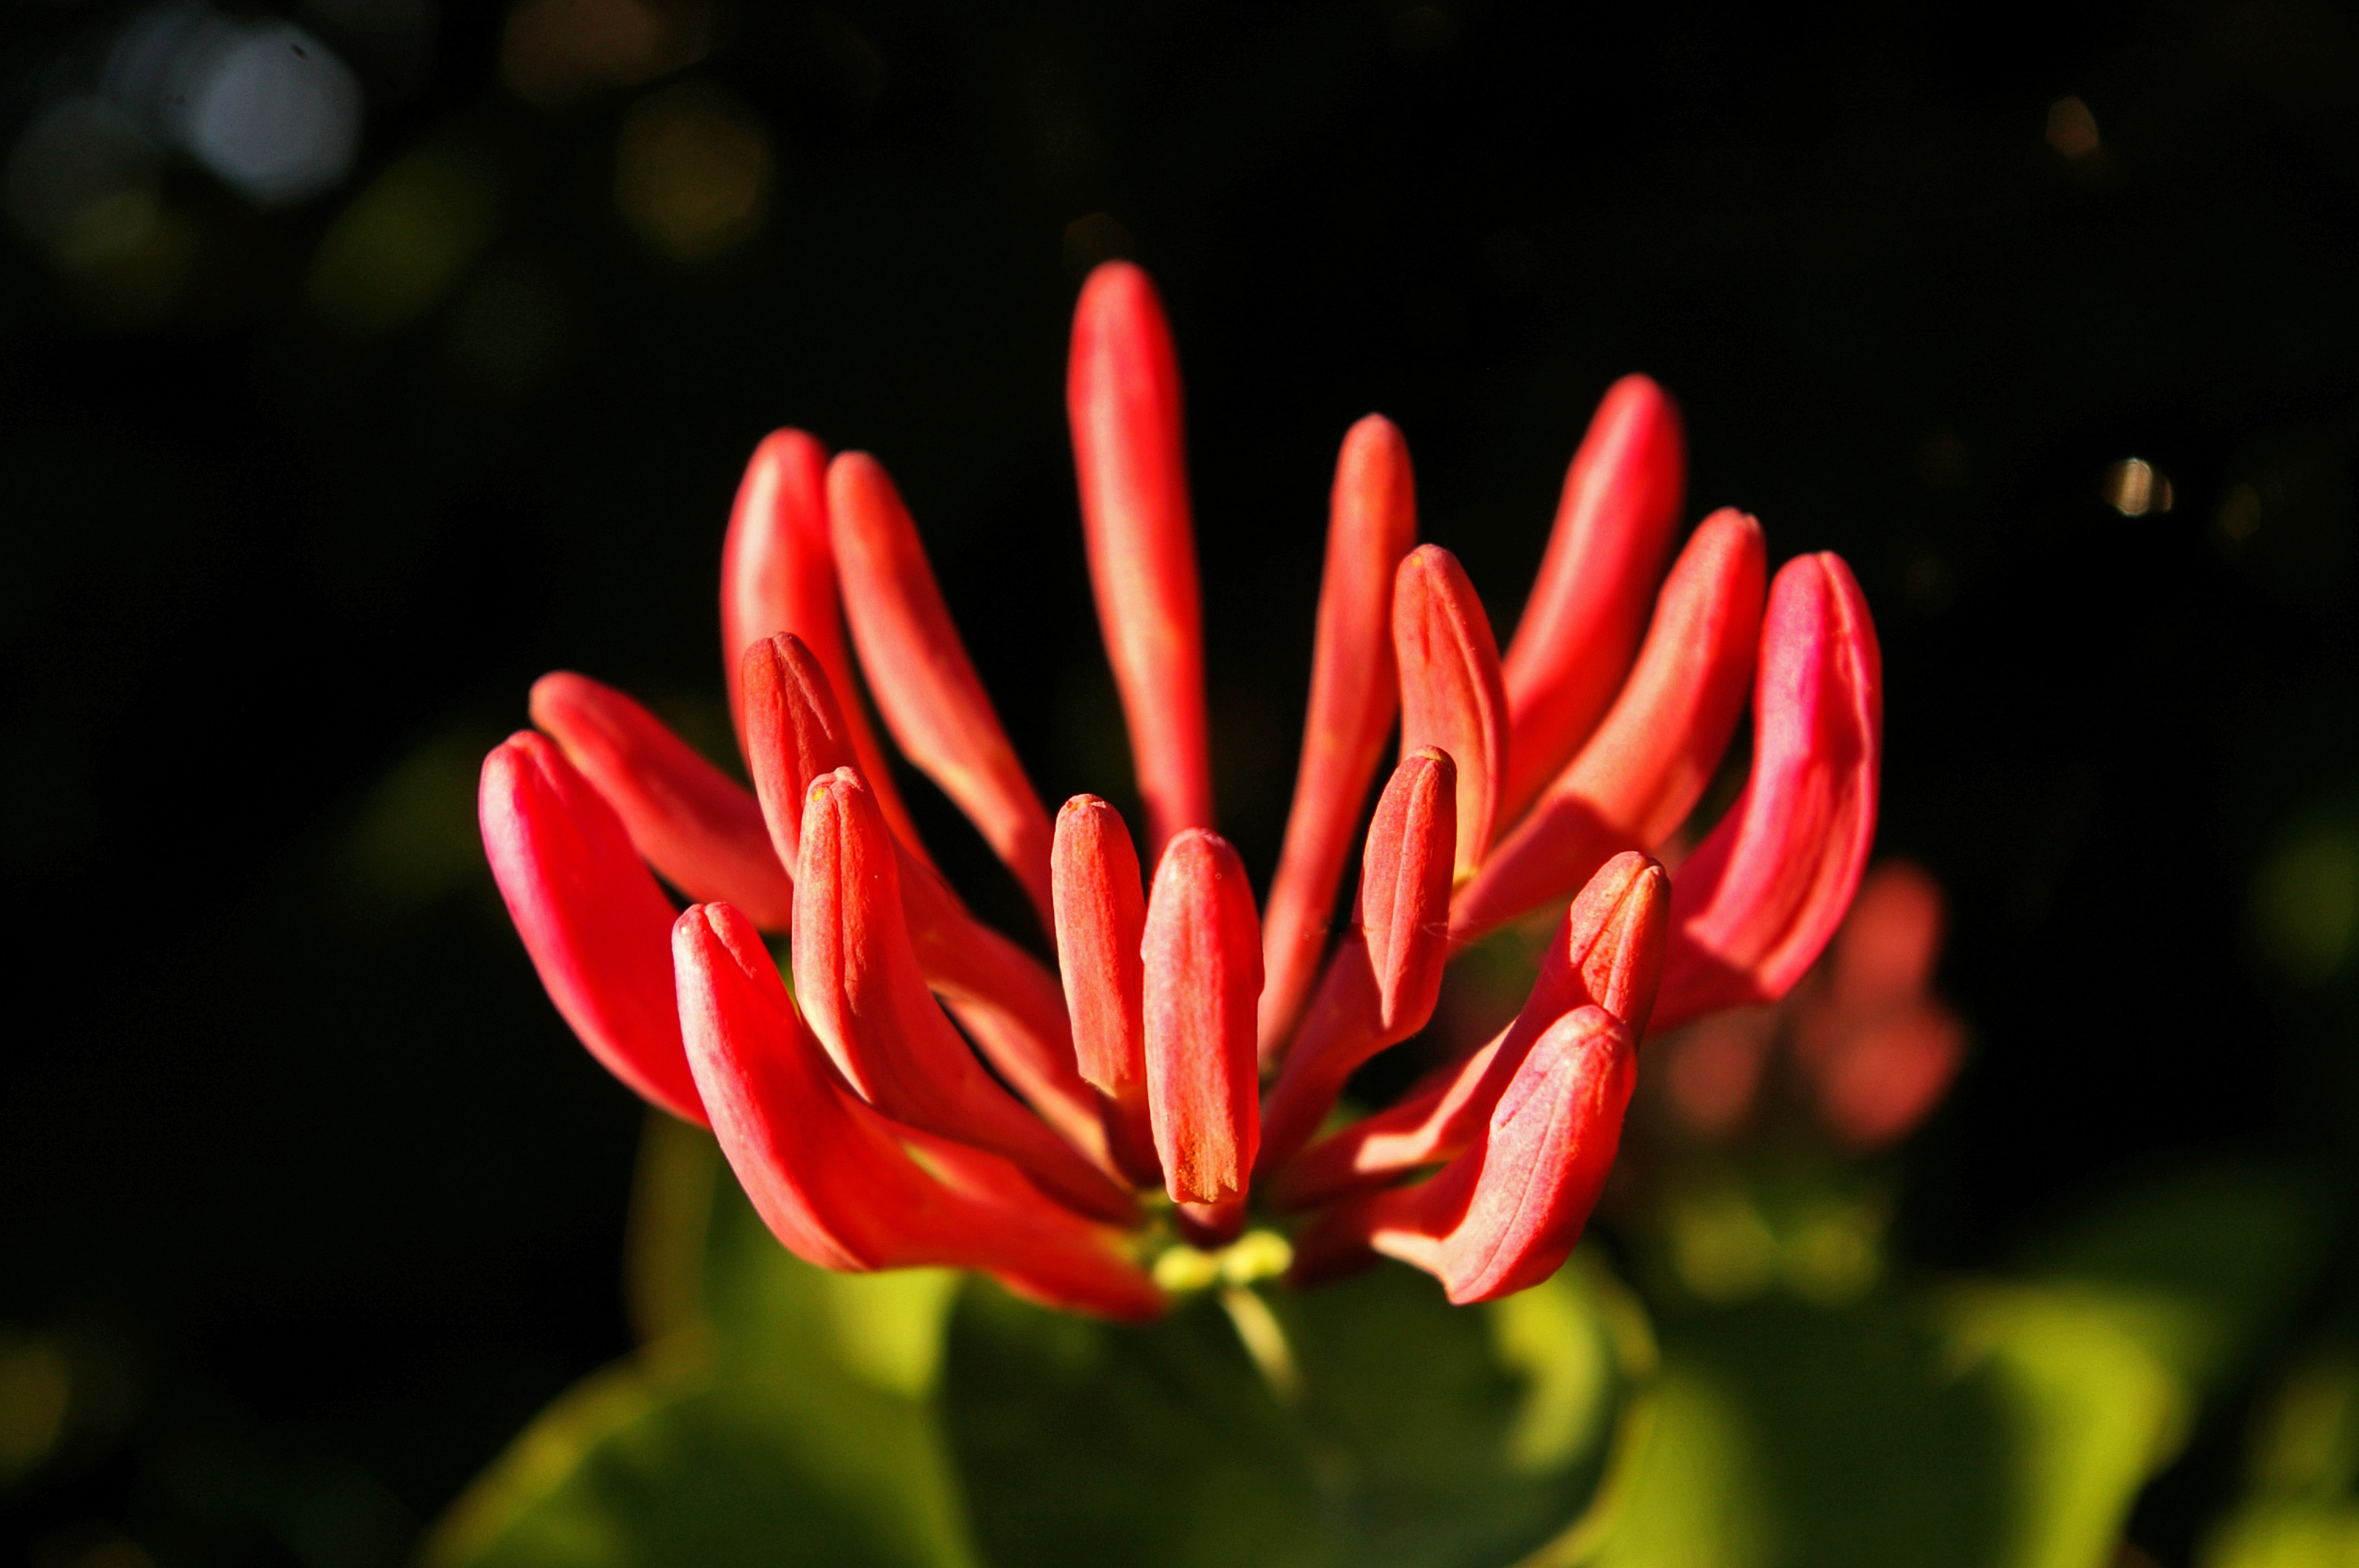
nature, blossom, plant, leaf, flower, petal, bloom, summer, orange, red, botany, climber, garden, flora, shrub, creeper, macro photography, honeysuckle, garden design, entwine, flowering plant, land plant